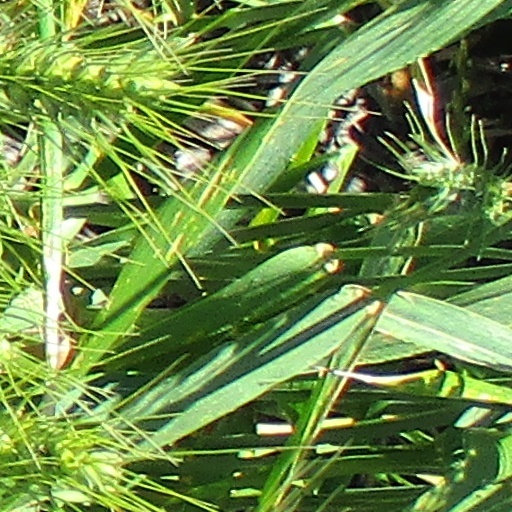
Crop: wheat